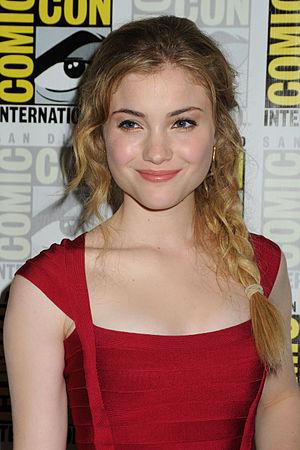
DUFF : Le faire-valoir, ou DUFF au Québec, est un film américain adapté du roman éponyme de Kody Keplinger, réalisé par Ari Sandel et sorti en 2015 aux États-Unis.